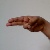
The image shows a hand gesture representing the letter 'H' in Indian Sign Language.